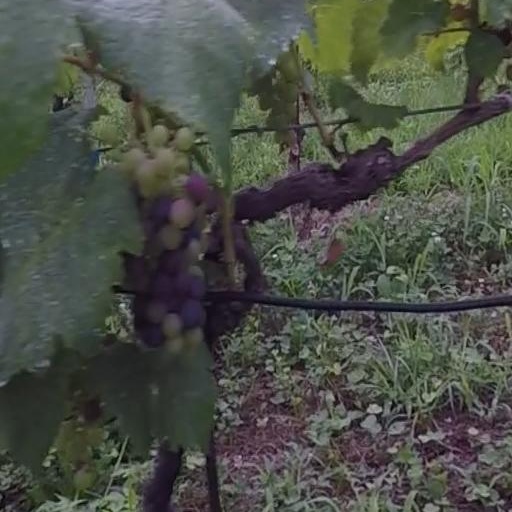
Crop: grape